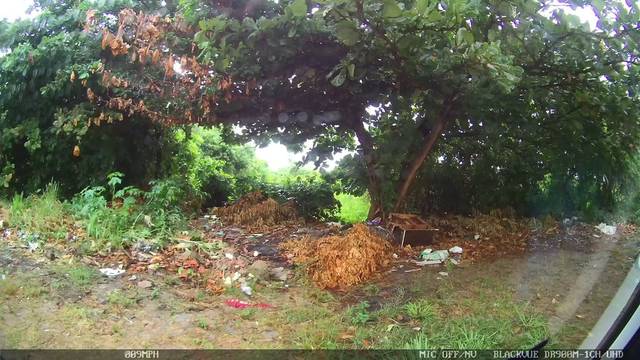
Region: Brazil
Coordinates: -3.772, -38.497